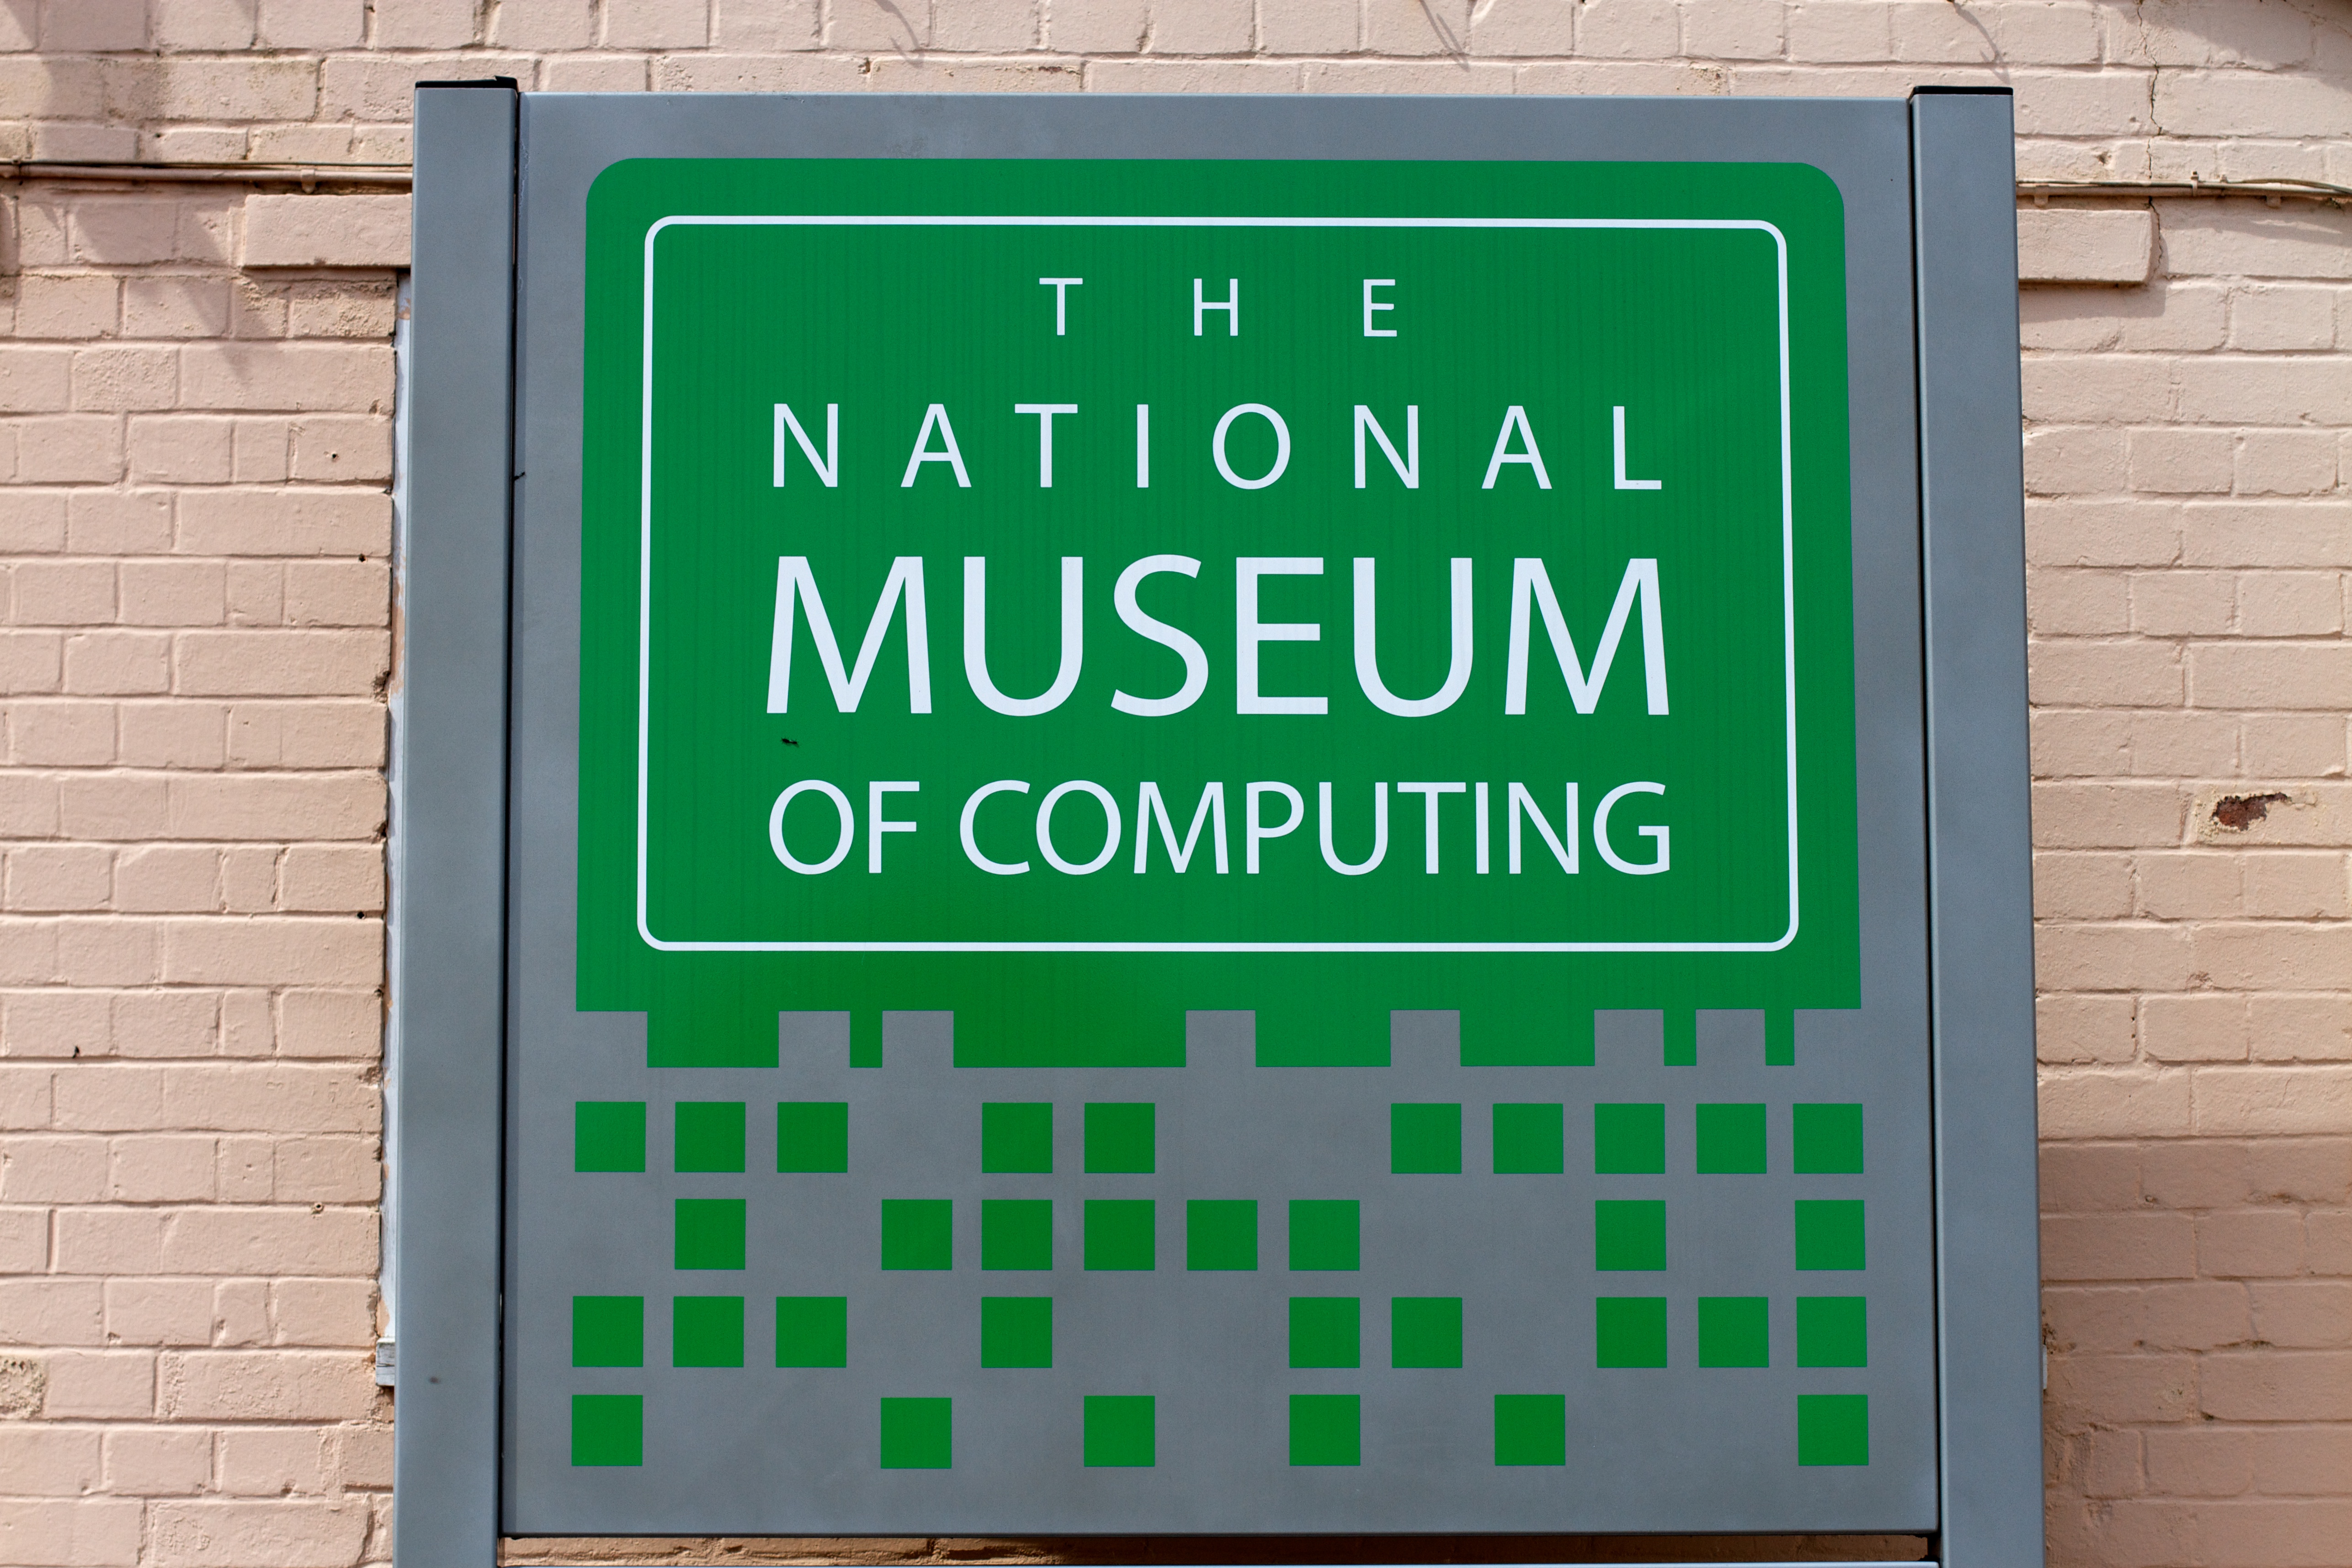
number, sign, green, street sign, signage, tnmoc